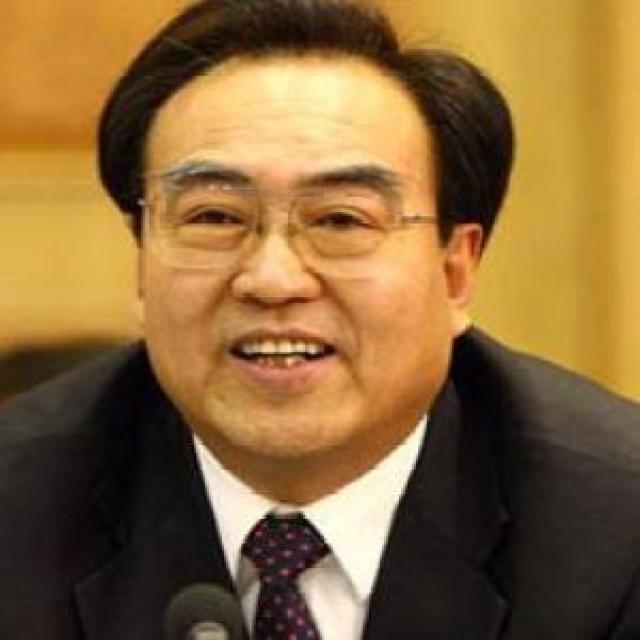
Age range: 45-64